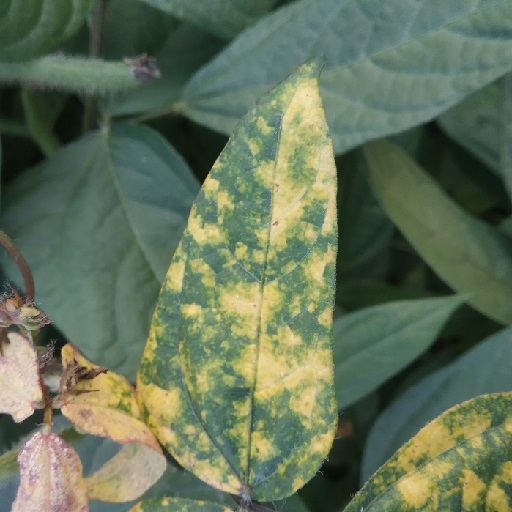
Label: Yellow Mosaic